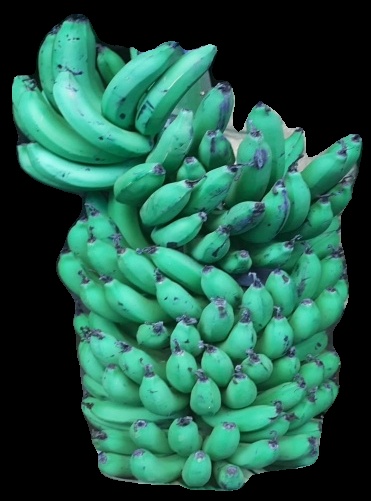
Variety: pachbale
Grade: grade1